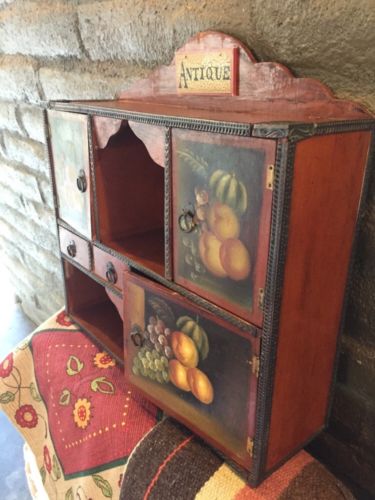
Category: cabinet